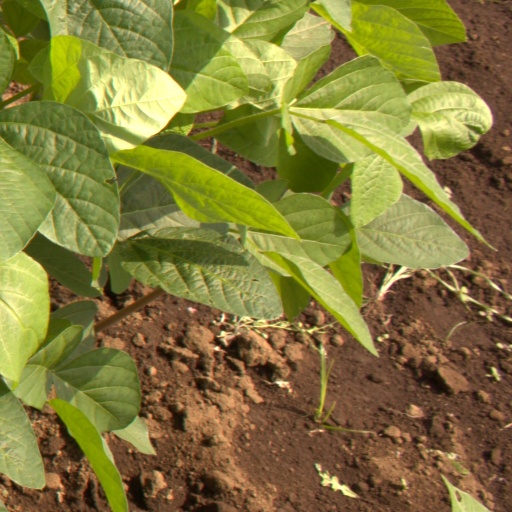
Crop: soybean